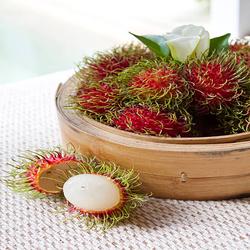
Label: Rambutan